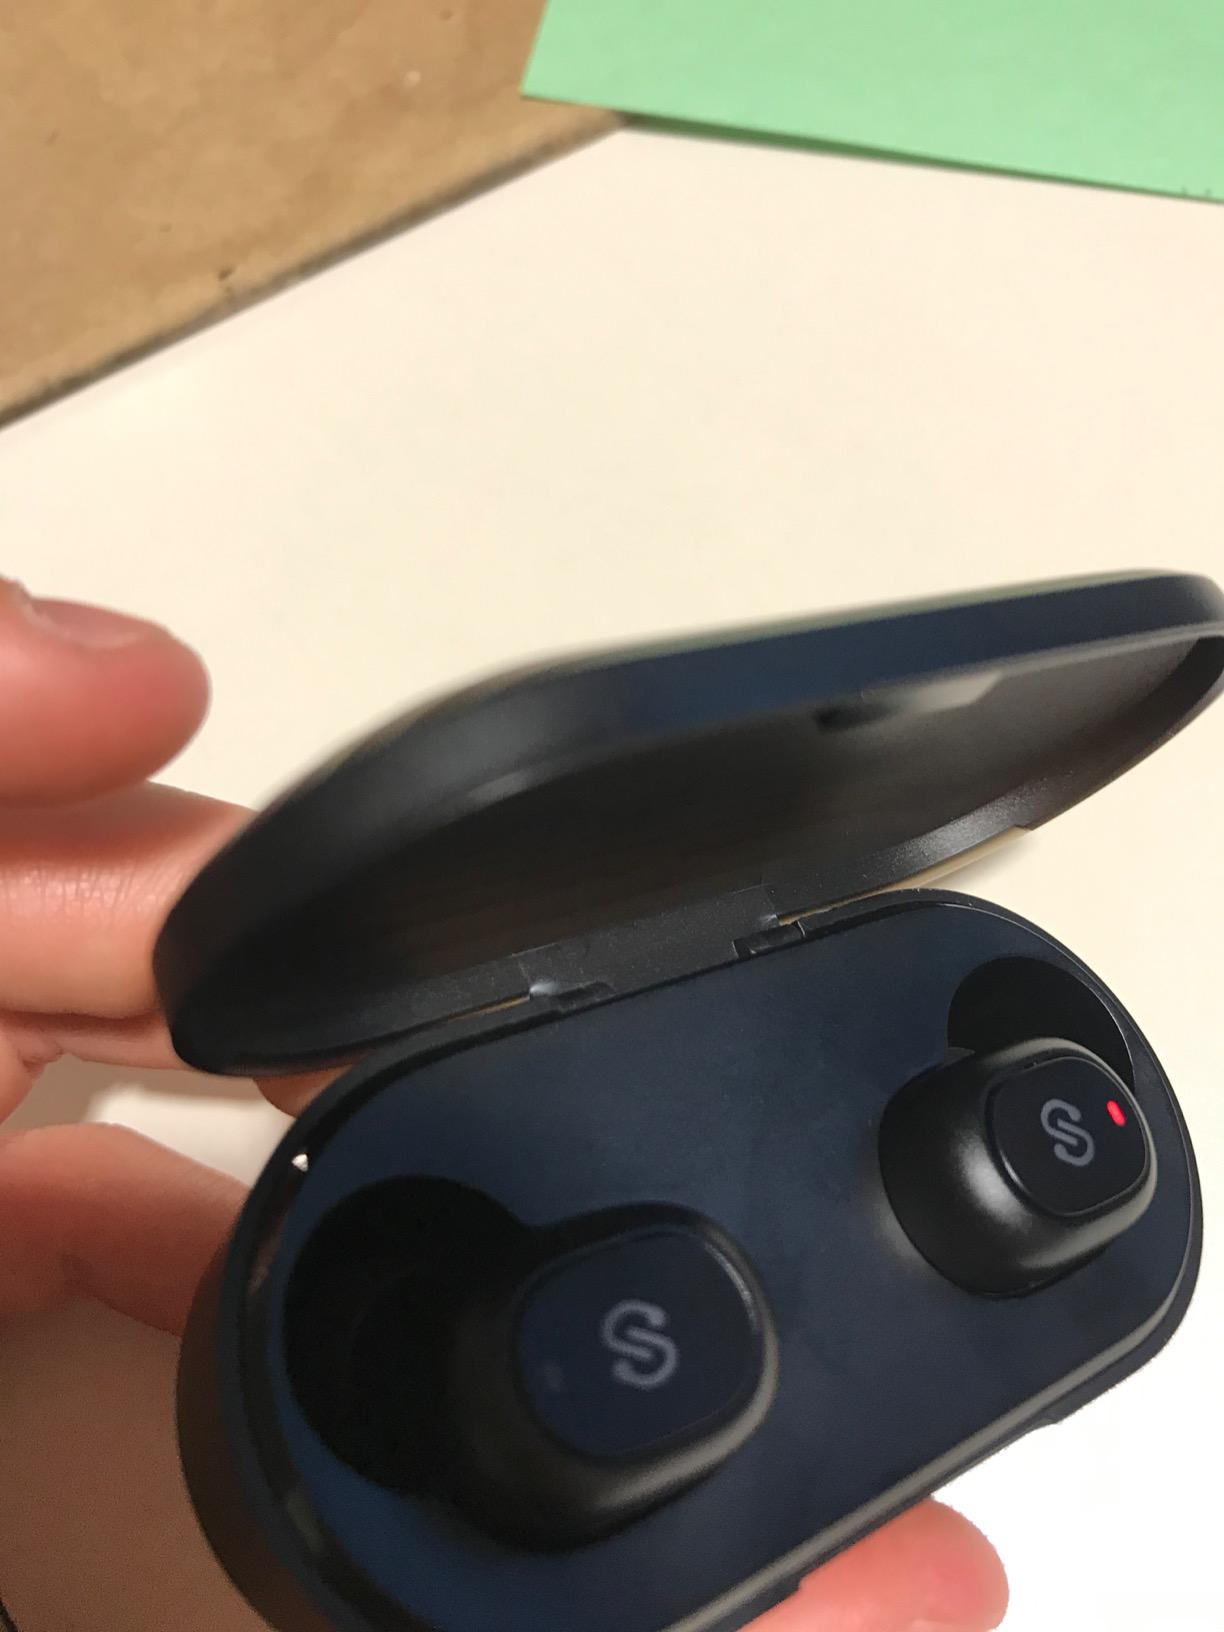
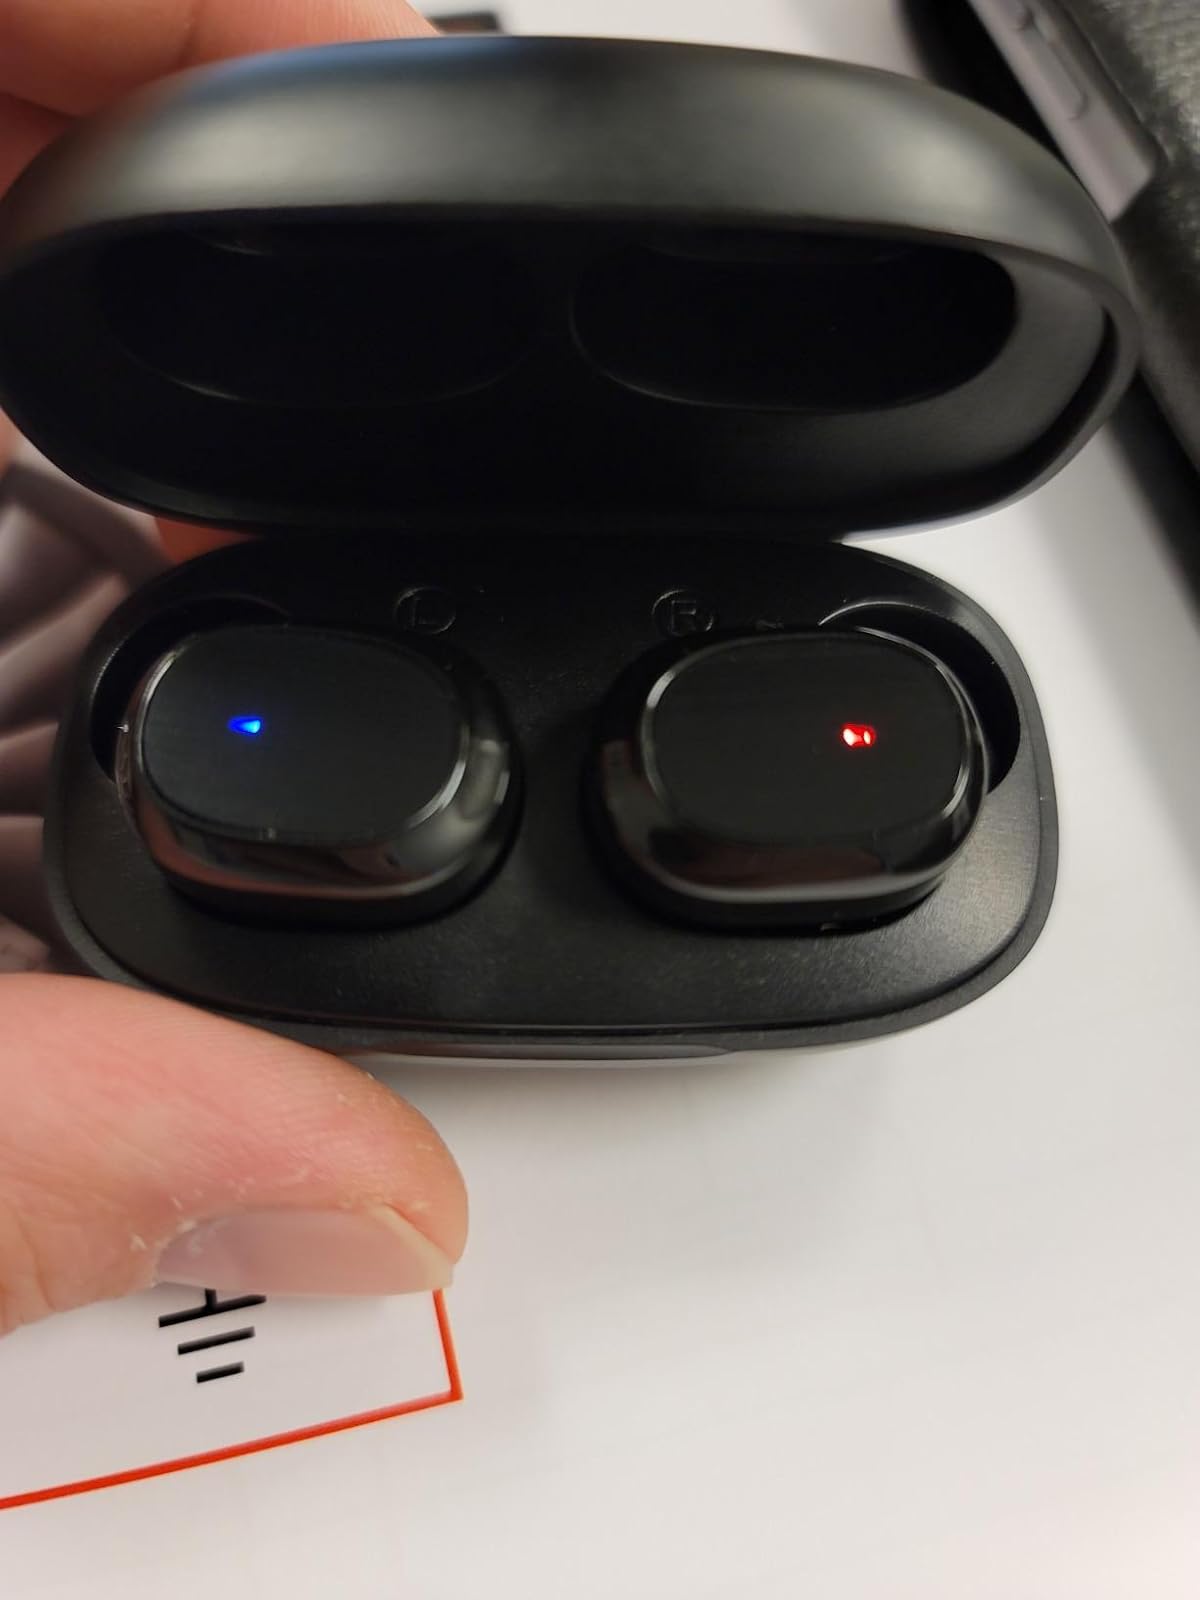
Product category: earbuds
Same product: no